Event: Nepal Earthquake
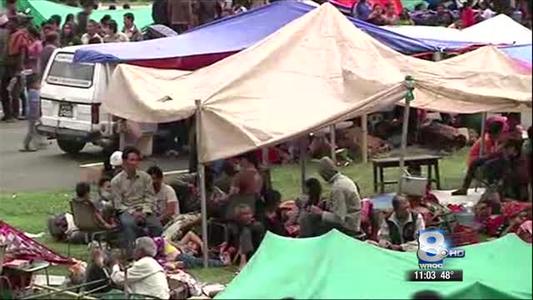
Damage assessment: no_damage